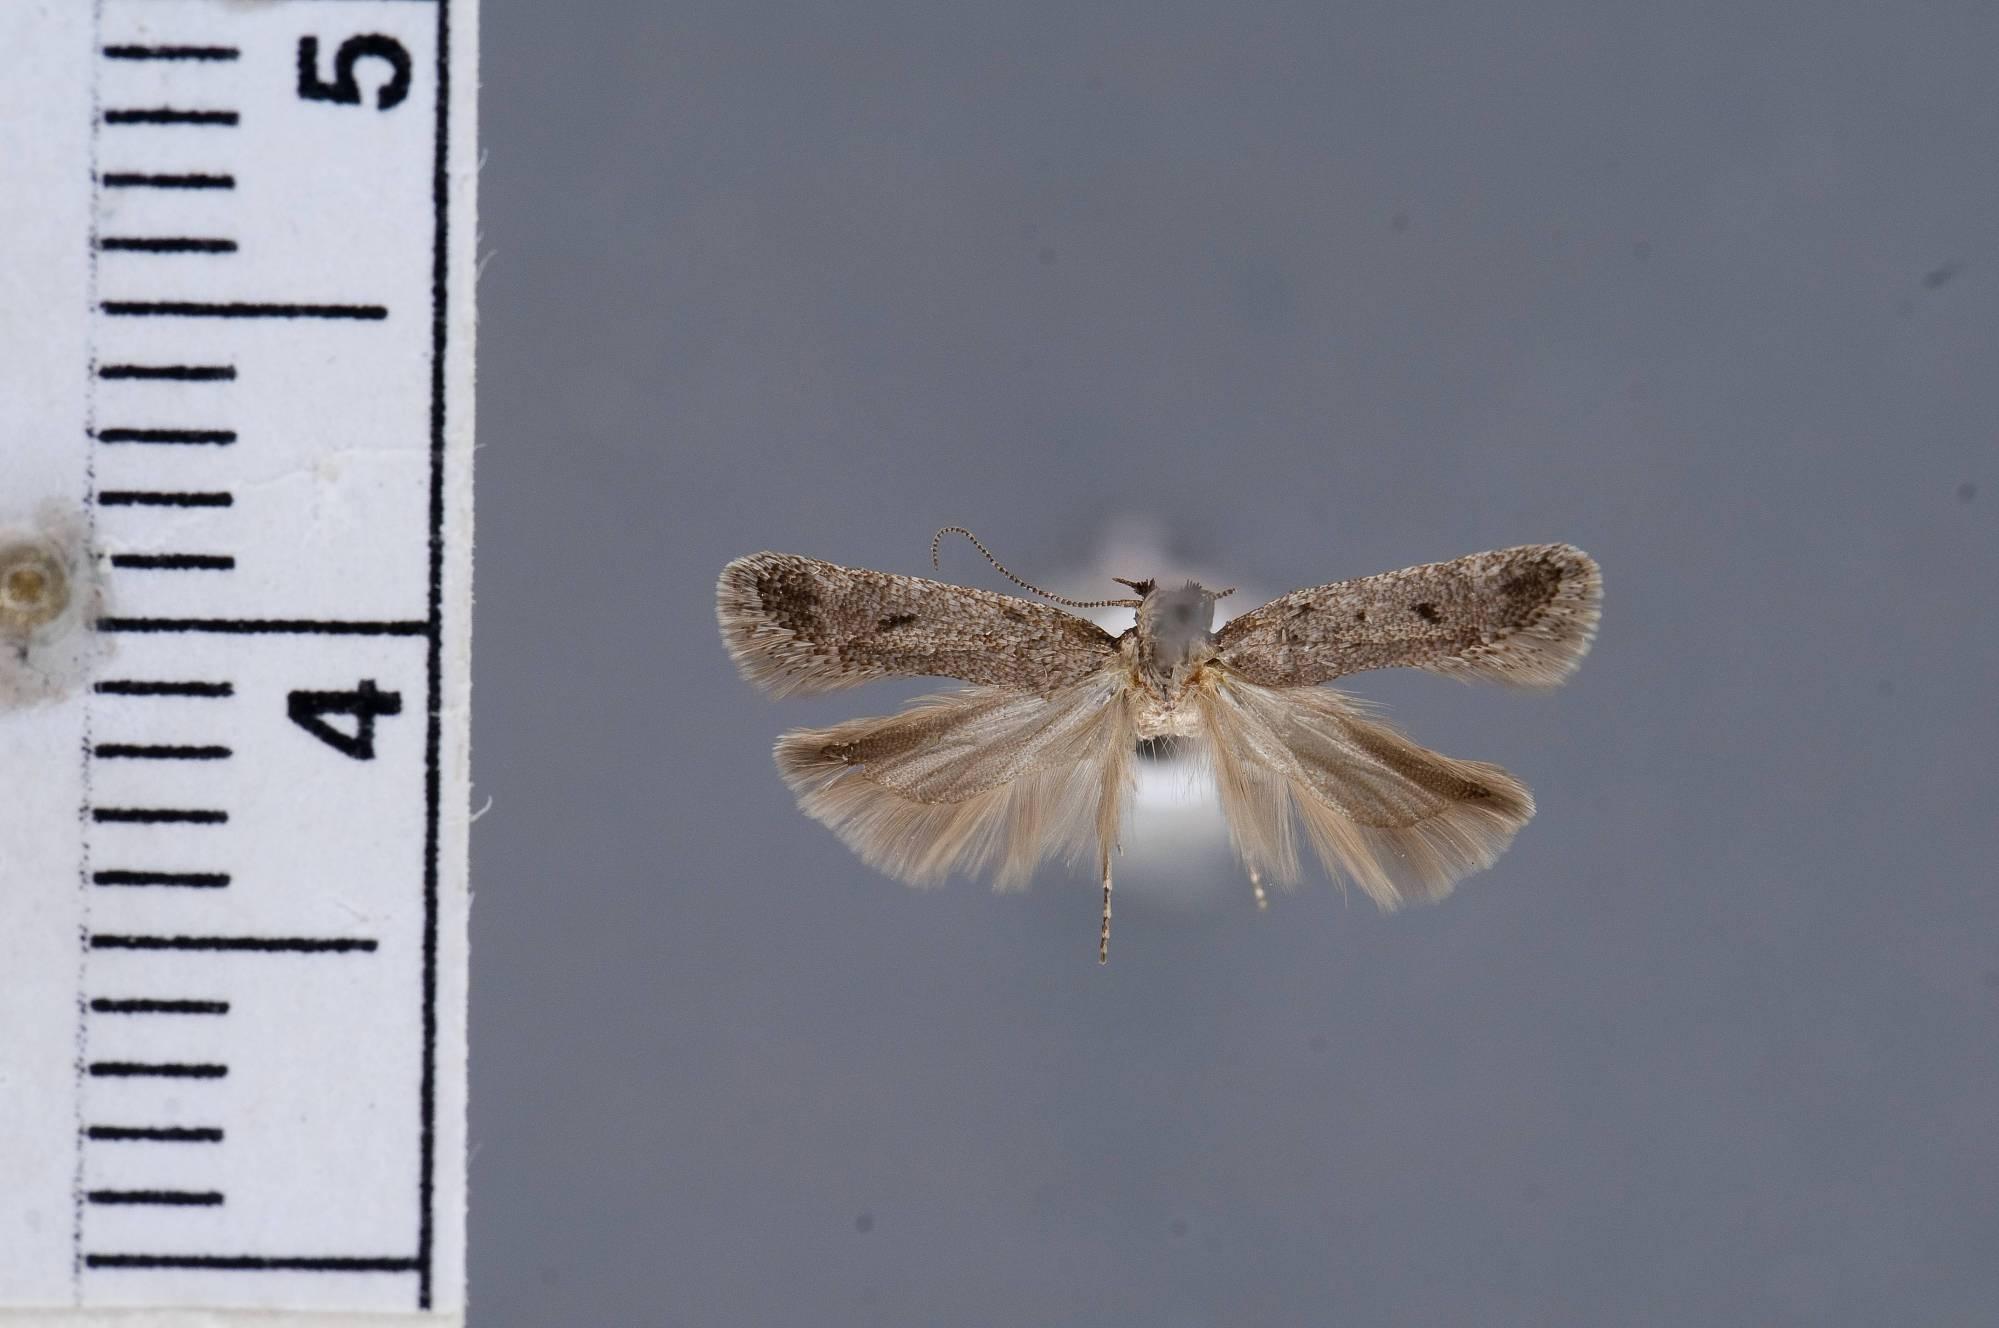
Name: Filatima occidua
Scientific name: Filatima occidua Hodges & Adamski, 1997
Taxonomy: Animalia, Arthropoda, Insecta, Lepidoptera, Glossata, Gelechiidae, Gelechiinae
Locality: Pullman, Whitman, Washington, United States
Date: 3 Aug 1932